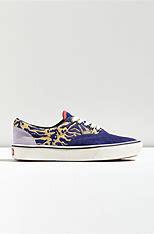
Brand: Vans
Model: Comfycush Era